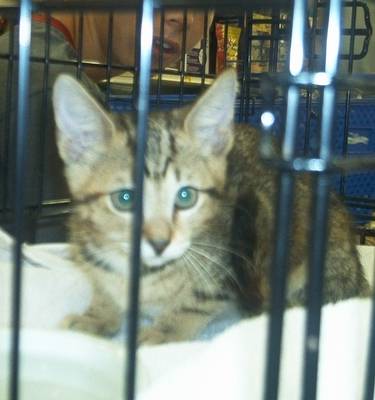
Label: cat